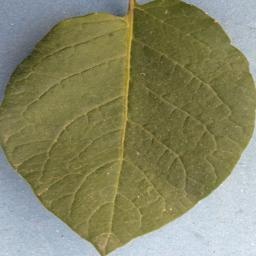
Etiqueta: Sana